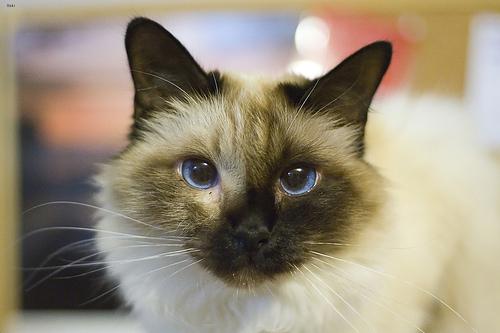
Breed: Birman